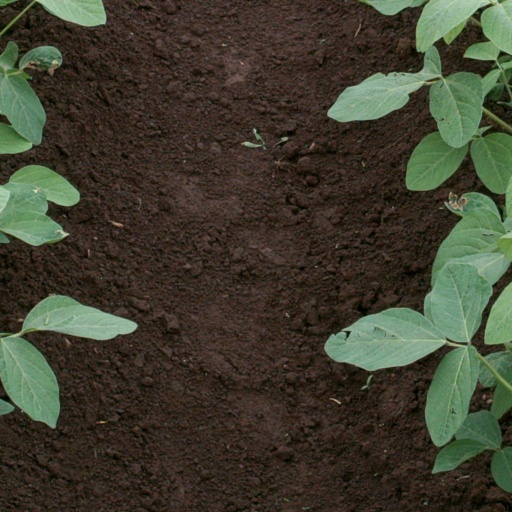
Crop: soybean